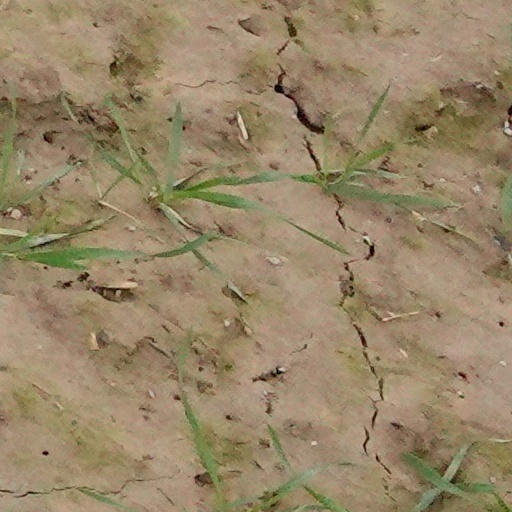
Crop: wheat